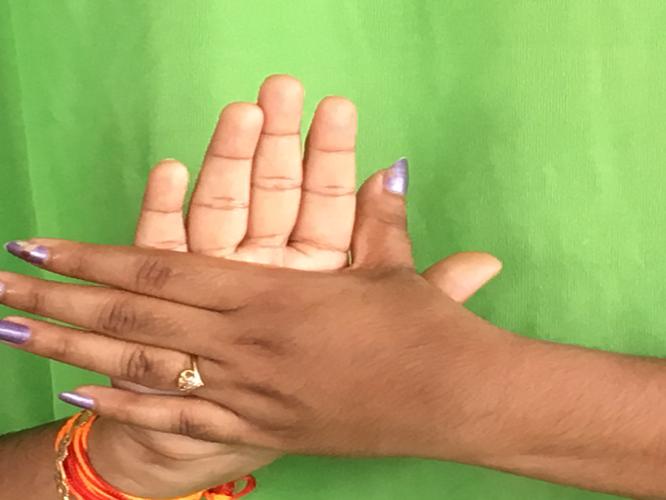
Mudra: Chakra
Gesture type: double_hand